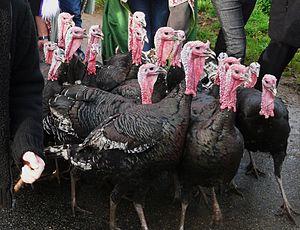
Le défilé des dindons, foire aux dindons, Varaignes, Dordogne, France
Varaignes est une commune française située dans le département de la Dordogne, en région Nouvelle-Aquitaine.